Thebe (moon)

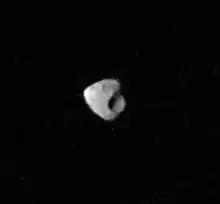
Thebe and Zethus crater imaged by the "Galileo" spacecraft in January 2000

Thebe is irregularly shaped, with the closest ellipsoidal approximation being 116×98×84 km. Its surface area is probably between 31,000 and 59,000 (~45,000) km. Its bulk density and mass are not known, but assuming that its mean density is like that of Amalthea (around 0.86 g/cm), its mass can be estimated at 4.3 kg.